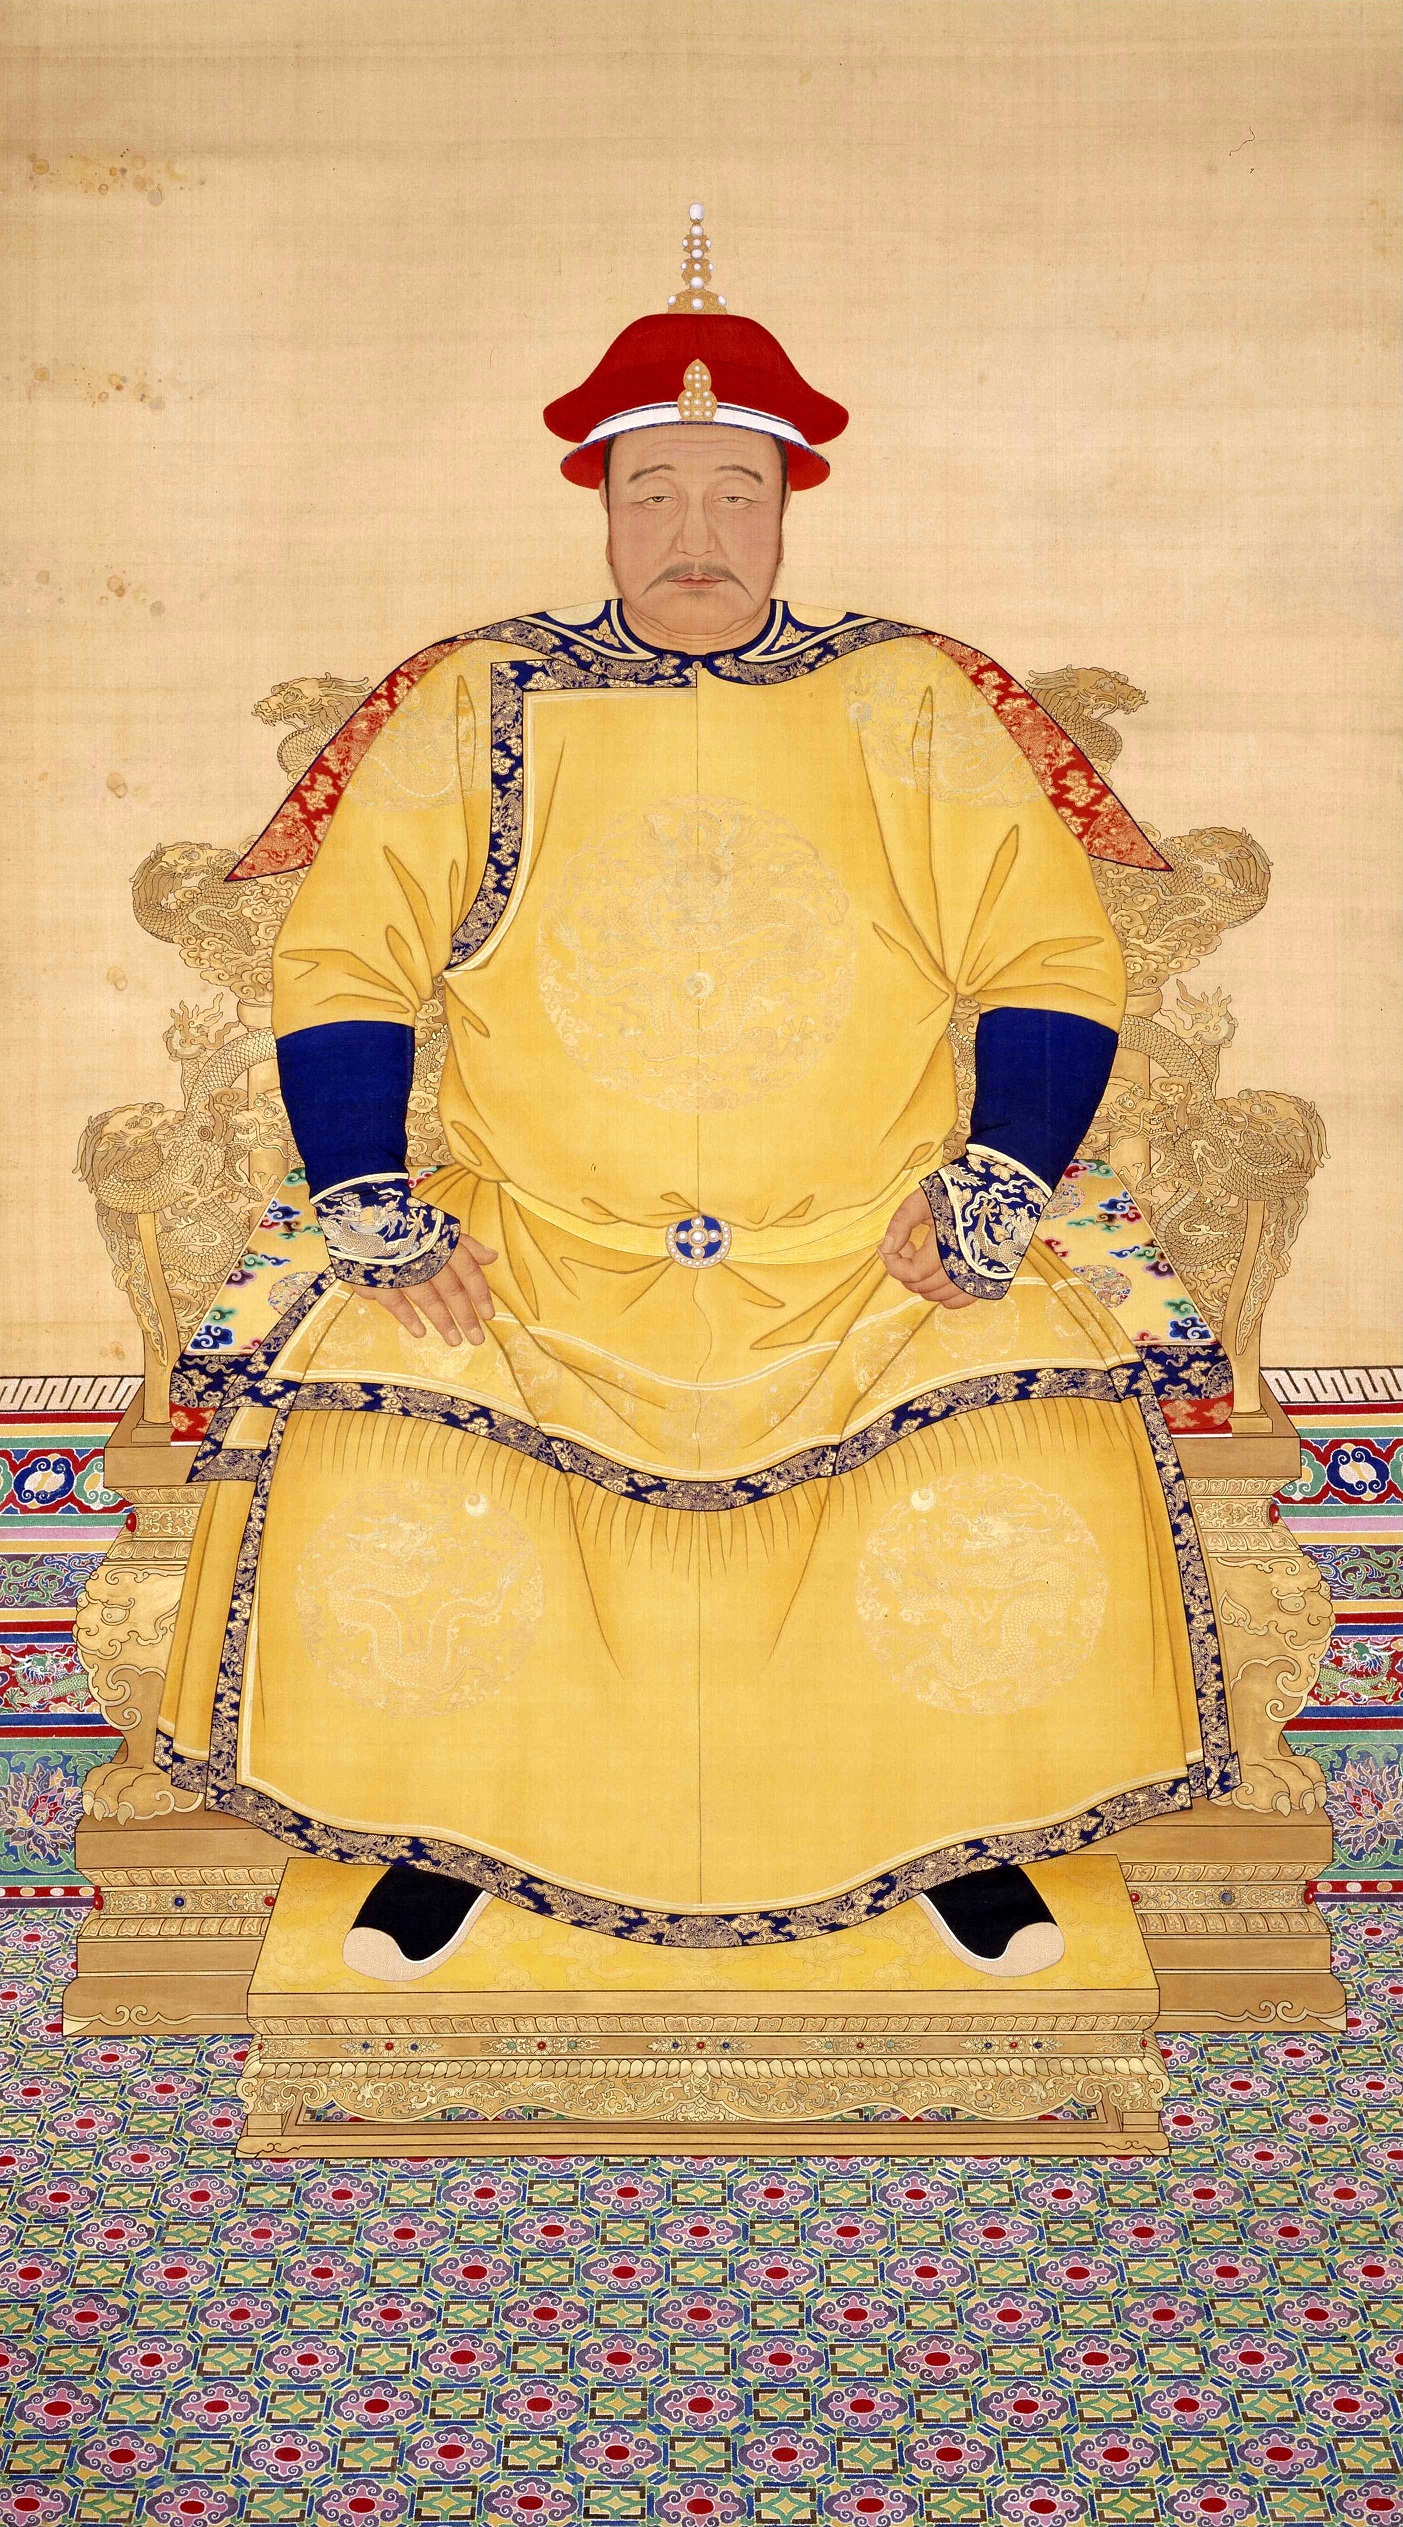
อี้เจิ้งหวังต้าเฉินฮุ่ยอี้

อี้เจิ้งหวังต้าเฉินฮุ่ยอี้ (; "ที่ประชุมมหาอำมาตย์และราชวงศ์เพื่อทรงหารือราชกิจ"; ) เรียกโดยย่อว่า อี้เจิ้งชู่ (; "ที่หารือราชกิจ"; ) เป็นคณะที่ปรึกษาของจักรพรรดิจีน|จักรพรรดิแห่งจักรวรรดิจีนช่วงต้นราชวงศ์ชิง เกิดจากคณะบุคคลที่ประชุมกันอย่างไม่เป็นทางการ ซึ่งจักรพรรดิหนูเอ่อร์ฮาชื่อ|หนูเอ่อร์ฮาชื่อ (努爾哈赤; ครองราชย์ ค.ศ. 1616–1626) ปฐมจักรพรรดิราชวงศ์ชิง ทรงจัดตั้งขึ้นในช่วงคริสต์ทศวรรษ 1610–20 แล้วหฺวัง ไถจี๋ (黃台吉; ครองราชย์ ค.ศ. 1626–1643) จักรพรรดิพระองค์ถัดมา ทรงจัดตั้งอย่างเป็นทางการใน ค.ศ. 1626 และมีการขยายองค์ประกอบใน ค.ศ. 1637 สมาชิกส่วนใหญ่เป็นชนชั้นสูงชาวแมนจู ทำหน้าที่ถวายความเห็นด้านกลาโหมต่อหฺวัง ไถจี๋ รวมถึงผู้สืบราชสมบัติต่อมา คือ จักรพรรดิชุ่นจื้อ|ชุ่นจื้อ (順治; ครองราชย์ ค.ศ. 1643–1661) และจักรพรรดิคังซี|คังซี (康熙; ครองราชย์ ค.ศ. 1661–1722) องค์กรดังกล่าวยังมีอำนาจมากในช่วงที่ตัวเอ่อร์กุ่น (多尔衮; ค.ศ. 1643–1650) สำเร็จราชการแทนชุ่นจื้อ และเอ๋าไป้ (鼇拜; 1661–1669) สำเร็จราชการแทนคังซี บุคคลทั้งสองใช้ที่ประชุมนี้ส่งเสริมอิทธิพลของตนอย่างยิ่ง
ครั้นจักรพรรดิยงเจิ้ง|ยงเจิ้ง (雍正; ครองราชย์ ค.ศ. 1722–1735) เถลิงราชสมบัติ ทรงจัดตั้งจฺวินจีชู่ (軍機處; "สภาความลับทหาร") ประกอบด้วยบุคคลหลากหลายเชื้อชาติ ขึ้นในปลายคริสต์ทศวรรษ 1720 เพื่อลดอิทธิพลของเหล่าอำมาตย์และราชวงศ์ อี้เจิ้งหวังต้าเฉินฮุ่ยอี้จึงมีบทบาทถดถอยลงเรื่อย ๆ จนยุบเลิกไปอย่างเป็นทางการใน ค.ศ. 1792
==การจัดตั้ง==
ไฟล์:清 佚名 《清太宗崇德皇帝朝服像》.jpg|thumb|จักรพรรดิหฺวัง ไถจี๋ (ครองราชย์ ค.ศ. 1626–1643) ผู้ทรงก่อตั้งอี้เจิ้งหวังต้าเฉินฮุ่ยอี้ขึ้นอย่างเป็นทางการใน ค.ศ. 1627
โรเบิร์ต ออกซ์นัม (Robert Oxnam) นักประวัติศาสตร์ พรรณนาว่า กำเนิดของอี้เจิ้งหวังต้าเฉินฮุ่ยอี้เป็น "กระบวนการที่ซับซ้อนและมักชวนงงงวย" (complicated and often confusing process) จุดแรกเริ่มของอี้เจิ้งหวังต้าเฉินฮุ่ยอี้ คือ องค์กรอย่างไม่เป็นทางการที่จักรพรรดิหนูเอ่อร์ฮาชื่อทรงตั้งขึ้นเพื่อให้ราชวงศ์ปรองดองกันมากขึ้น เพราะใน ค.ศ. 1601 หนูเอ่อร์ฮาชื่อทรงจัดระเบียบสังคมแมนจูโดยแบ่งออกเป็นสี่กองธง ซึ่งต่อมาเพิ่มจำนวนขึ้นเป็น แปดกองธงใน ค.ศ. 1615 ครั้น ค.ศ. 1622 พระองค์ให้ราชวงศ์แปดองค์กำกับแปดกองธงองค์ละกอง แล้วให้ราชวงศ์ทั้งแปดประชุมหารือกันเกี่ยวกับนโยบายสำคัญ โดยเฉพาะด้านกลาโหม ที่ประชุมดังกล่าวเรียกว่า "อี้เจิ้งหวัง" (議政王; "ราชวงศ์หารือราชกิจ")
ต่อมา หนูเอ่อร์ฮาชื่อทรงแต่งตั้งขุนนางผู้ใหญ่ห้าคนกับตุลาการสิบคนให้กำกับดูแลงานด้านปกครองและตุลาการใน ค.ศ. 1615 และ 1616 ตามลำดับ ออกซ์นัมอ้างว่า ที่ประชุมขุนนางผู้ใหญ่ดังกล่าวเรียกว่า "อี้เจิ้งต้าเฉิน" (議政大臣; "มหาอำมาตย์หารือราชกิจ") และมีหน้าที่ช่วยเหลือที่ประชุมอี้เจิ้งหวังของฝ่ายราชวงศ์ แต่ฟรานซ์ ไมเคิล (Franz Michael) แย้งว่า กลุ่มอำมาตย์เป็นที่ปรึกษาแต่ในนามของกลุ่มราชวงศ์เท่านั้น ไม่มีอำนาจอย่างแท้จริง และซิลัส วู (Silas Wu) เห็นด้วย
ครั้น ค.ศ. 1623 หนูเอ่อร์ฮาชื่อทรงแต่งตั้งขุนนางชั้นผู้ใหญ่แปดคนเป็นที่ปรึกษาราชกิจ แต่หน้าที่ส่วนใหญ่เป็นการตรวจราชการและรายงานให้ทรงทราบเกี่ยวกับการสมคบกันกบฏในหมู่ราชวงศ์
เมื่อหฺวัง ไถจี๋ สืบบัลลังก์ต่อจากหนูเอ่อร์ฮาชื่อ ก็ไม่ทรงดำเนินนโยบายส่งเสริมความปรองดองระหว่างราชวงศ์ดังเดิม แต่ทรงแสวงหาลู่ทางสร้างความเป็นปึกแผ่นอย่างแท้จริงให้แก่จักรวรรดิแทน โดยใน ค.ศ. 1627 ทรงให้กองธงทั้งแปดอยู่ในบังคับบัญชาของขุนนางผู้ใหญ่ทั้งแปดคนดังกล่าวแทนราชวงศ์ทั้งแปดองค์อย่างแต่ก่อน แต่ก็รับสั่งให้ขุนนางทั้งแปดต้องปรึกษากับราชวงศ์แปดองค์นั้นในด้านนโยบาย ซิลัส วู เห็นว่า กลุ่มราชวงศ์และขุนนางสิบหกคนนี้เป็นที่มาของที่ประชุมอี้เจิ้งหวังต้าเฉินฮุ่ยอี้ ซึ่งกลายเป็นหน่วยงานหลักในการกำหนดนโยบายของหฺวัง ไถจี๋ เพราะหฺวัง ไถจี๋ ทรงปรึกษาหารือกลุ่มบุคคลดังกล่าวเกี่ยวกับการต่างประเทศและกลาโหม
ครั้น ค.ศ. 1637 หฺวัง ไถจี๋ ทรงแก้ไของค์ประชุม โดยให้ราชวงศ์ทั้งแปดพ้นจากตำแหน่งในที่ประชุม แล้วให้ที่ประชุมประกอบด้วยขุนนางกลาโหมแปดคนที่ภายหลังเรียก "ตูถ่ง" (都統) แต่ละคนมีผู้ช่วยสองคน เรียก "ฟู่ตูถ่ง" (副都統) มีหน้าที่บริหารแปดกองธง การที่ทรงให้สมาชิกที่ประชุมมีแต่แม่ทัพนายกอง โดยปราศจากส่วนร่วมของพระญาติพระวงศ์นั้น แม้ทำให้พระราชอำนาจมากขึ้น และอิทธิพลของราชวงศ์น้อยลง แต่ที่ประชุมก็ดำเนินมาตลอดรอดฝั่งในฐานะจุดสูงสุดของการปกครองราชวงศ์ชิงได้
==บทบาทต้นราชวงศ์ชิง==
ไฟล์:Oboi.jpg|thumb|left|เอ๋าไป้ ผู้ใช้อี้เจิ้งหวังต้าเฉินฮุ่ยอี้เป็นเครื่องมือกำหนดนโยบายของตัวในช่วง ค.ศ. 1661–1669 ระหว่างที่สำเร็จราชการแทนจักรพรรดิคังซี
เมื่อจักรพรรดิหฺวัง ไถจี๋ สวรรคตใน ค.ศ. 1643 จักรพรรดิชุ่นจื้อ|ชุ่นจื้อสืบราชสมบัติต่อ มีตัวเอ่อร์กุ่นกับจี้เอ่อร์ฮาหลาง (濟爾哈朗) เป็นผู้สำเร็จราชการ ครั้นปีถัดมา ภายใต้การนำของบุคคลดังกล่าว ราชวงศ์ชิงปราบราชวงศ์หมิงลงได้ และย้ายเมืองหลวงไปยังเป่ย์จิง ส่วนที่ประชุมอี้เจิ้งหวังต้าเฉินฮุ่ยอี้ก็กลายเป็นองค์กรหลักในการกำหนดนโยบายรัฐบาลช่วงที่ตัวเอ่อร์กุ่นสำเร็จราชการแทนจักรพรรดิ เพราะทันทีที่ย้ายมาเป่ย์จิง ตัวเอ่อร์กุ่นก็ให้ที่ประชุมควบคุมทั้งการทหารและพลเรือน ทั้งเพิ่มสมาชิกขึ้นให้ประกอบด้วยตูถ่งและฟู่ตูถ่งทุกคนในกองธงของแมนจูและมองโกล รวมตลอดถึงชาวแมนจูและมองโกลที่ดำรงตำแหน่งในเน่ย์เก๋อ (內閣; "ศาลาใน") หรือประธานกรรมการต่าง ๆ ฉะนั้น แทนที่จะเป็นหน่วยงานทานอำนาจของตัวเอ่อร์กุ่น ที่ประชุมอี้เจิ้งหวังต้าเฉินฮุ่ยอี้กลับเป็นเครื่องมือที่ตัวเอ่อร์กุ่นใช้งัดข้อกับราชวงศ์ผู้หาญกล้าท้าทายอำนาจของเขา ตัวอย่างเกิดในเดือนพฤษภาคม ค.ศ. 1644 เมื่อเหาเก๋อ (豪格; ค.ศ. 1609–1648) พระโอรสของหฺวัง ไถจี๋ ทรงถูกกล่าวหาว่า ปลุกปั่นล้มล้างการปกครอง ตัวเอ่อร์กุ่นก็ให้คู่อริของเหาเก๋อมาให้การยืนยันความผิดของพระองค์ในที่ประชุม แล้วใน ค.ศ. 1648 เขาก็ใช้วิธีเดียวกันกำจัดเหาเก๋อไปตลอดกาล
เมื่อตัวเอ่อร์กุ่นสิ้นพระชนม์ใน ค.ศ. 1650 จักรพรรดิชุ่นจื้อรับสั่งให้สมาชิกที่ประชุมถวายฎีกาต่อพระองค์โดยตรงในเรื่องสำคัญของแผ่นดิน ภายในเดือนมีนาคม ค.ศ. 1651 เมื่อผู้สนับสนุนตัวเอ่อร์กุ่นถูกกำจัดไปจากราชสำนักจนหมดสิ้นแล้ว จี้เอ่อร์ฮาหลาง ซึ่งยังเป็นผู้สำเร็จราชการอยู่ ก็ตั้งคนจำนวนหนึ่งเข้าสู่ที่ประชุม หวังจะหล่อเลี้ยงให้ผู้คนนิยมภักดีต่อชนชั้นสูงชาวแมนจูต่อไป โดยในช่วง ค.ศ. 1651–53 เขาตั้งสมาชิกใหม่ 30 คนเข้าที่ประชุม ทุกคนที่เขาตั้งไม่มีตำแหน่งหน้าที่ในกองธงหรือการปกครองเมืองหลวง 2 คนในจำนวนนี้ยังเป็นชาวจีน คือ ฟ่าน เหวินเฉิง (范文程; ค.ศ. 1597–1666) และหนิงหวันหวั่ว (寗完我; ตาย ค.ศ. 1665) ซึ่งเป็นคนจีนสองในเพียงสามคนที่ได้รับแต่งตั้งเข้าที่ประชุม ผู้ได้รับแต่งตั้งในคราวนั้นยังมีเอ๋าไป้, ซูเค่อซาฮา (蘇克薩哈), เอ้อปี้หลง (遏必隆; ตาย ค.ศ. 1673), และสั่วหนี (索尼; ค.ศ. 1601–1667) ซึ่งภายหลังได้สำเร็จราชการแทนจักรพรรดิคังซี
ครั้น ค.ศ. 1656 จักรพรรดิชุ่นจื้อทรงยกเลิกข้อกำหนดที่ให้ชาวแมนจูและมองโกลที่ดำรงตำแหน่งในเน่ย์เก๋อได้เป็นสมาชิกที่ประชุมอี้เจิ้งหวังต้าเฉินฮุ่ยอี้โดยอัตโนมัติ กระนั้น เมื่อสิ้นรัชสมัยของพระองค์ใน ค.ศ. 1661 ที่ประชุมก็ยังมีสมาชิกมากกว่า 50 คน
ในรัชกาลของชุ่นจื้อ ที่ประชุมอี้เจิ้งหวังต้าเฉินฮุ่ยอี้มักเรียกประชุมเพื่อตรวจสอบขุนนางคนสำคัญผู้ถูกกล่าวหาว่า ทุจริตหรือประพฤติมิชอบ
เมื่อชุ่นจื้อสวรรคตใน ค.ศ. 1661 แล้ว คังซีสืบราชอำนาจต่อ แต่เนื่องจากทรงพระเยาว์ เอ๋าไป้, ซูเค่อซาฮา, เอ้อปี้หลง, และสั่วหนี จึงสำเร็จราชการแทน ในช่วงที่เอ๋าไป้สำเร็จราชการนี้ (ค.ศ. 1661–69) ที่ประชุมอี้เจิ้งหวังต้าเฉินฮุ่ยอี้กลายเป็น "สถาบันที่โดดเด่นที่สุดของแมนจู" (most prominent Manchu institution) ผู้สำเร็จราชการทั้งสี่ดำรงตำแหน่งในที่ประชุมต่อไป และกำหนดให้สมาชิกที่ประชุมต้องเป็นตูถ่งจากกองธงของแมนจูและมองโกล กับผู้ดำรงตำแหน่งในซันเฉิ่งลิ่วปู้|หกกรม (六部) เท่านั้น บุคคลทั้งสี่ยังกำหนดให้หัวหน้าหลี่ฟานเยฺวี่ยน (理藩院; "ฝ่ายบริหารเมืองขึ้น") เป็นสมาชิกโดยตำแหน่งของที่ประชุม ภายใน ค.ศ. 1662 สมาชิกที่ประชุมจึงลดเหลือ 31 คน ส่วนใหญ่เป็นชาวแมนจูชนชั้นสูงมากประสบการณ์ด้านทหารและพลเรือน
เมื่อสิ้นอำนาจเอ๋าไป้ใน ค.ศ. 1669 แม้จักรพรรดิคังซีทรงล้มเลิกการปรับปรุงการปกครองของเอ๋าไป้หลายประการ แต่ก็ทรงพึ่งพาที่ประชุมอี้เจิ้งหวังต้าเฉินฮุ่ยอี้ต่อไป โดยทรงปรึกษาเกี่ยวกับกิจการหลายด้านในทางกลาโหมและพลเรือน โดยเฉพาะเรื่องที่ละเอียดอ่อนหรือซับซ้อนเกินกว่าที่ข้าราชการทั่วไปจะถวายความเห็นได้ คังซียังทรงให้หัวหน้าโตวฉาเยฺวี่ยน (都察院; "ฝ่ายตรวจการทั้งปวง") เป็นสมาชิกโดยตำแหน่งของที่ประชุม แต่เมื่อทรงปราบกบฏสามเจ้าศักดินา (三藩之乱) ได้ใน ค.ศ. 1683 พระองค์ก็มิให้ตูถ่งจากกองธงต่าง ๆ เป็นสมาชิกโดยตำแหน่งของที่ประชุมอีก
นับจากนั้น ที่ประชุมก็เบนเข็มไปทางการปกครองฝ่ายพลเรือนมากขึ้น ส่วนกิจการทหารก็เข้าสู่ที่ประชุมบ้าง เช่น ในช่วงสงครามจุ่นก๋าเอ่อร์–ชิงระหว่าง ค.ศ. 1687–97 ซึ่งราชวงศ์ชิงทำสงครามกับรัฐข่านจุ่นก๋าเอ่อร์ (準噶爾汗國) คังซีทรงปรึกษาที่ประชุมเรื่องการรับมือกับGaldan Boshugtu Khan|ก๋าเอ่อร์ตัน (噶尔丹) ข่านแห่งชาวจุ่นก๋าเอ่อร์|จุ่นก๋าเอ่อร์ และการรับมือกับKhalkha Mongols|มองโกลคาเอ่อร์คา (喀尔喀蒙古) คู่ปรับจุ่นก๋าเอ่อร์
ในรัชกาลคังซีนั้น ที่ประชุมอี้เจิ้งหวังต้าเฉินฮุ่ยอี้จะประชุมตามรับสั่งเท่านั้น แล้วจะถวายผลการหารือต่อจักรพรรดิ ซึ่งจักรพรรดิมักปฏิบัติตาม
==การยุบเลิก==
ไฟล์:Emperor Yongzheng.JPG|thumb|จักรพรรดิยงเจิ้ง (ครองราชย์ ค.ศ. 1722–1735) ผู้ทรงก่อตั้งจฺวินจีชู่ขึ้นเพื่อลดทอนอำนาจของอี้เจิ้งหวังต้าเฉินฮุ่ยอี้
เมื่อจักรพรรดิคังซีสวรรคตใน ค.ศ. 1722 จักรพรรดิยงเจิ้ง|ยงเจิ้งสืบราชย์ต่อ หลังเกิดวิกฤติการณ์ที่ทำให้พระโอรสองค์ต่าง ๆ ของคังซีชิงราชสมบัติกันอย่างดุเดือด ขุนนางแมนจูหลายคนในที่ประชุมอี้เจิ้งหวังต้าเฉินฮุ่ยอี้สนับสนุนคู่แข่งของยงเจิ้ง แต่เพื่อมิให้ขุนนางเหล่านี้ตีตัวออกจากพระองค์หลังขึ้นทรงราชย์แล้ว ยงเจิ้งทรงรักษาที่ประชุมไว้ และทรงปรึกษาราชกิจด้านทหารหลายประการต่อไป แต่ก็ทรงหาวิธีบั่นทอนอำนาจของที่ประชุมไปด้วย
หนทางของยงเจิ้ง คือ จัดตั้งองค์กรขนาดเล็กขึ้นหลายองค์กร มีสถานะเสมอที่ประชุมอี้เจิ้งหวังต้าเฉินฮุ่ยอี้ ประกอบด้วยข้าราชสำนักที่พระองค์ไว้พระทัย แล้วถ่ายเทอำนาจในการหารือราชกิจไปสู่องค์กรเหล่านั้นอย่างช้า ๆ กระทั่งราว ค.ศ. 1730 องค์กรซึ่งมีสถานะไม่เป็นทางการเหล่านี้ตกผลึกเป็นจฺวินจีชู่ (军机处; "สภาความลับทหาร") ซึ่งต่างจากที่ประชุมอี้เจิ้งหวังต้าเฉินฮุ่ยอี้ตรงที่ที่ประชุมมีสมาชิกเกือบทั้งหมดเป็นชาวแมนจู แต่จฺวินจีชู่มีชาวจีนร่วมด้วยหลายคน จฺวินจีชู่นี้ได้ทำหน้าที่เหมือนสภาองคมนตรีที่ถวายความเห็นด้านการกำหนดนโยบายของรัฐต่อองค์จักรพรรดิอีกหลายพระองค์ตลอดมาจนสิ้นราชวงศ์ชิง
การสถาปนาจฺวินจีชู่จนเป็นรูปเป็นร่างขึ้นในคริสต์ทศวรรษ 1730 ทำให้อิทธิพลของที่ประชุมอี้เจิ้งหวังต้าเฉินฮุ่ยอี้ลดน้อยถอยลงตามลำดับ ในรัชกาลจักรพรรดิเฉียนหลง|เฉียนหลง (乾隆; ค.ศ. 1736–1796) ตำแหน่งสมาชิกที่ประชุมเหลือสถานะเพียงเป็นคำเรียกขานเพื่อยกย่อง ชาวแมนจูซึ่งดำรงตำแหน่งในเน่ย์เก๋อยังคงเป็นสมาชิกโดยตำแหน่งของที่ประชุมต่อไป จนจักรพรรดิเฉียนหลงทรงยุบเลิกที่ประชุมนี้อย่างเป็นทางการใน ค.ศ. 1792
ช่วงครึ่งหลังของคริสต์ศตวรรษที่ 19 มีการรื้อฟื้นตำแหน่งสมาชิกที่ประชุมนี้ขึ้น เพื่อมอบให้แก่เจ้าชายอี้ซิน (奕訢; ค.ศ. 1833–1898) และบุคคลอื่น ๆ ในคราวที่เจ้าชายอี้ซินรับตำแหน่งประธานจฺวินจีชู่
==อ้างอิง==
===เชิงอรรถ===
===บรรณานุกรม===
*.
*.
*.
*.
*.
*.
*.
*.
*.
หมวดหมู่:การปกครองราชวงศ์ชิง
หมวดหมู่:ชาวแมนจู